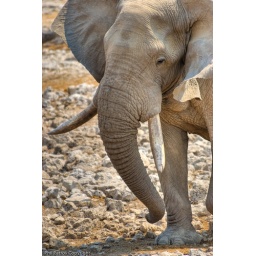
Found this elephant bull strolling around a water hole in Etosha National Park, Namibia